Simple Plan

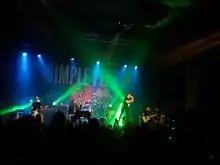
Simple Plan playing live in 2017.

The band's fourth album "Get Your Heart On!" was released on 21 June 2011. The album marks Simple Plan's second time since "No Pads, No Helmets...Just Balls" to feature collaborations with other artists, including Weezer's Rivers Cuomo, Marie-Mai, Natasha Bedingfield, K'naan and Alex Gaskarth of All Time Low. In April, "Jet Lag" was released in English and French versions featuring singers Natasha Bedingfield and Marie-Mai respectively. The band was on the roster of Warped Tour 2011 for selected dates in June and July 2011.